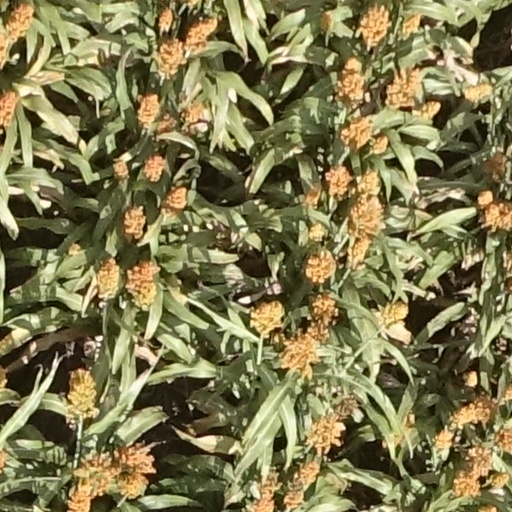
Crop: sorghum